Tauredunum event

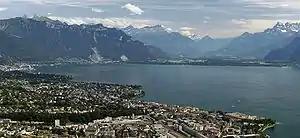
The probable site of the Tauredunum landslide is visible on the far right of this picture

The event was recorded in some detail by Gregory of Tours in his "History of the Franks". He wrote: